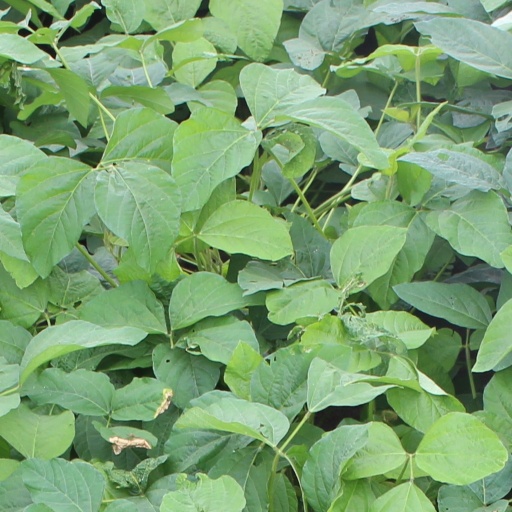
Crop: soybean